Timothy Hwang

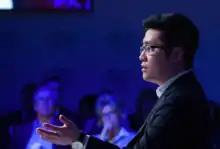
Tim Hwang at the World Economic Forum, Davos (2018)

Timothy Taeil Hwang (born February 20, 1992) is an American businessman, the co-founder and former CEO of FiscalNote, a global software, data, and media company.